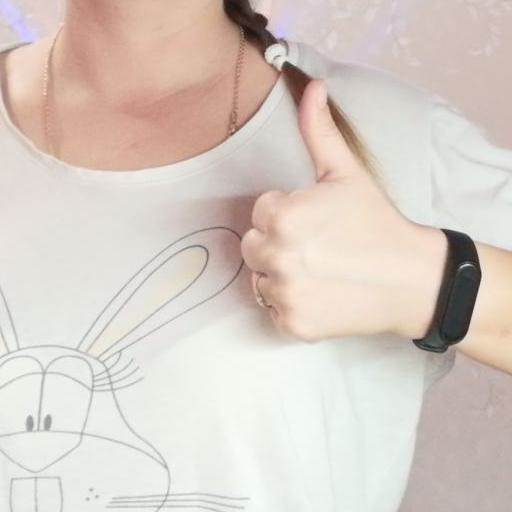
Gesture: like